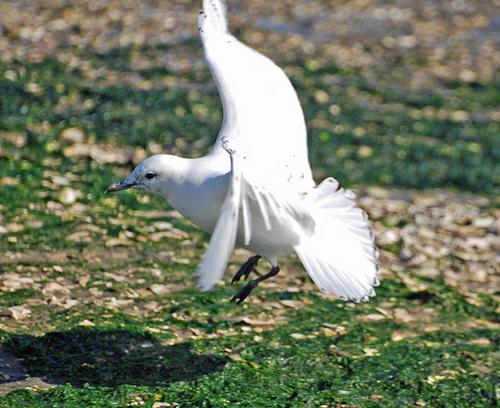
A photo of a ivory gull